Creatures (1990 video game)

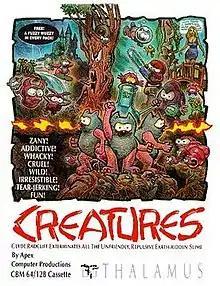
Cover art of "Creatures"

Creatures is a platform game for the Commodore 64 computer developed by Apex Computer Productions and released in 1990. The game was made by two brothers who were founders of the company, John Rowlands (programming) and Steve Rowlands (music and visual design). It was later ported by WJS Design for Atari ST and released in 1992 and to the Amiga in 1993.